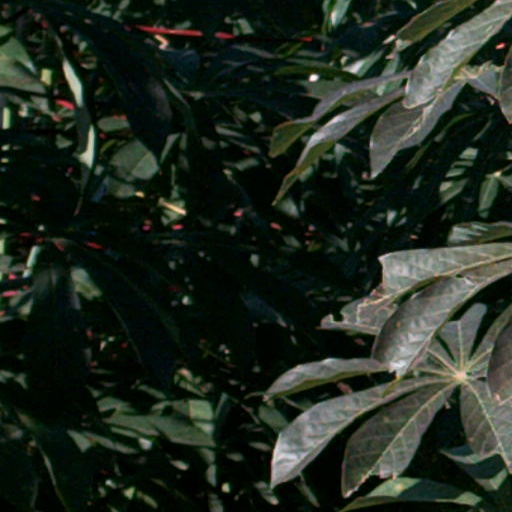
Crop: cassava